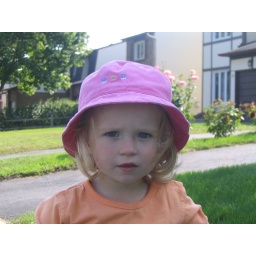
What can we say - our girl looks great in a hat